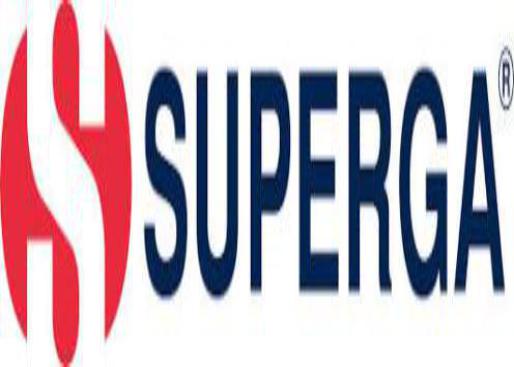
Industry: Clothes